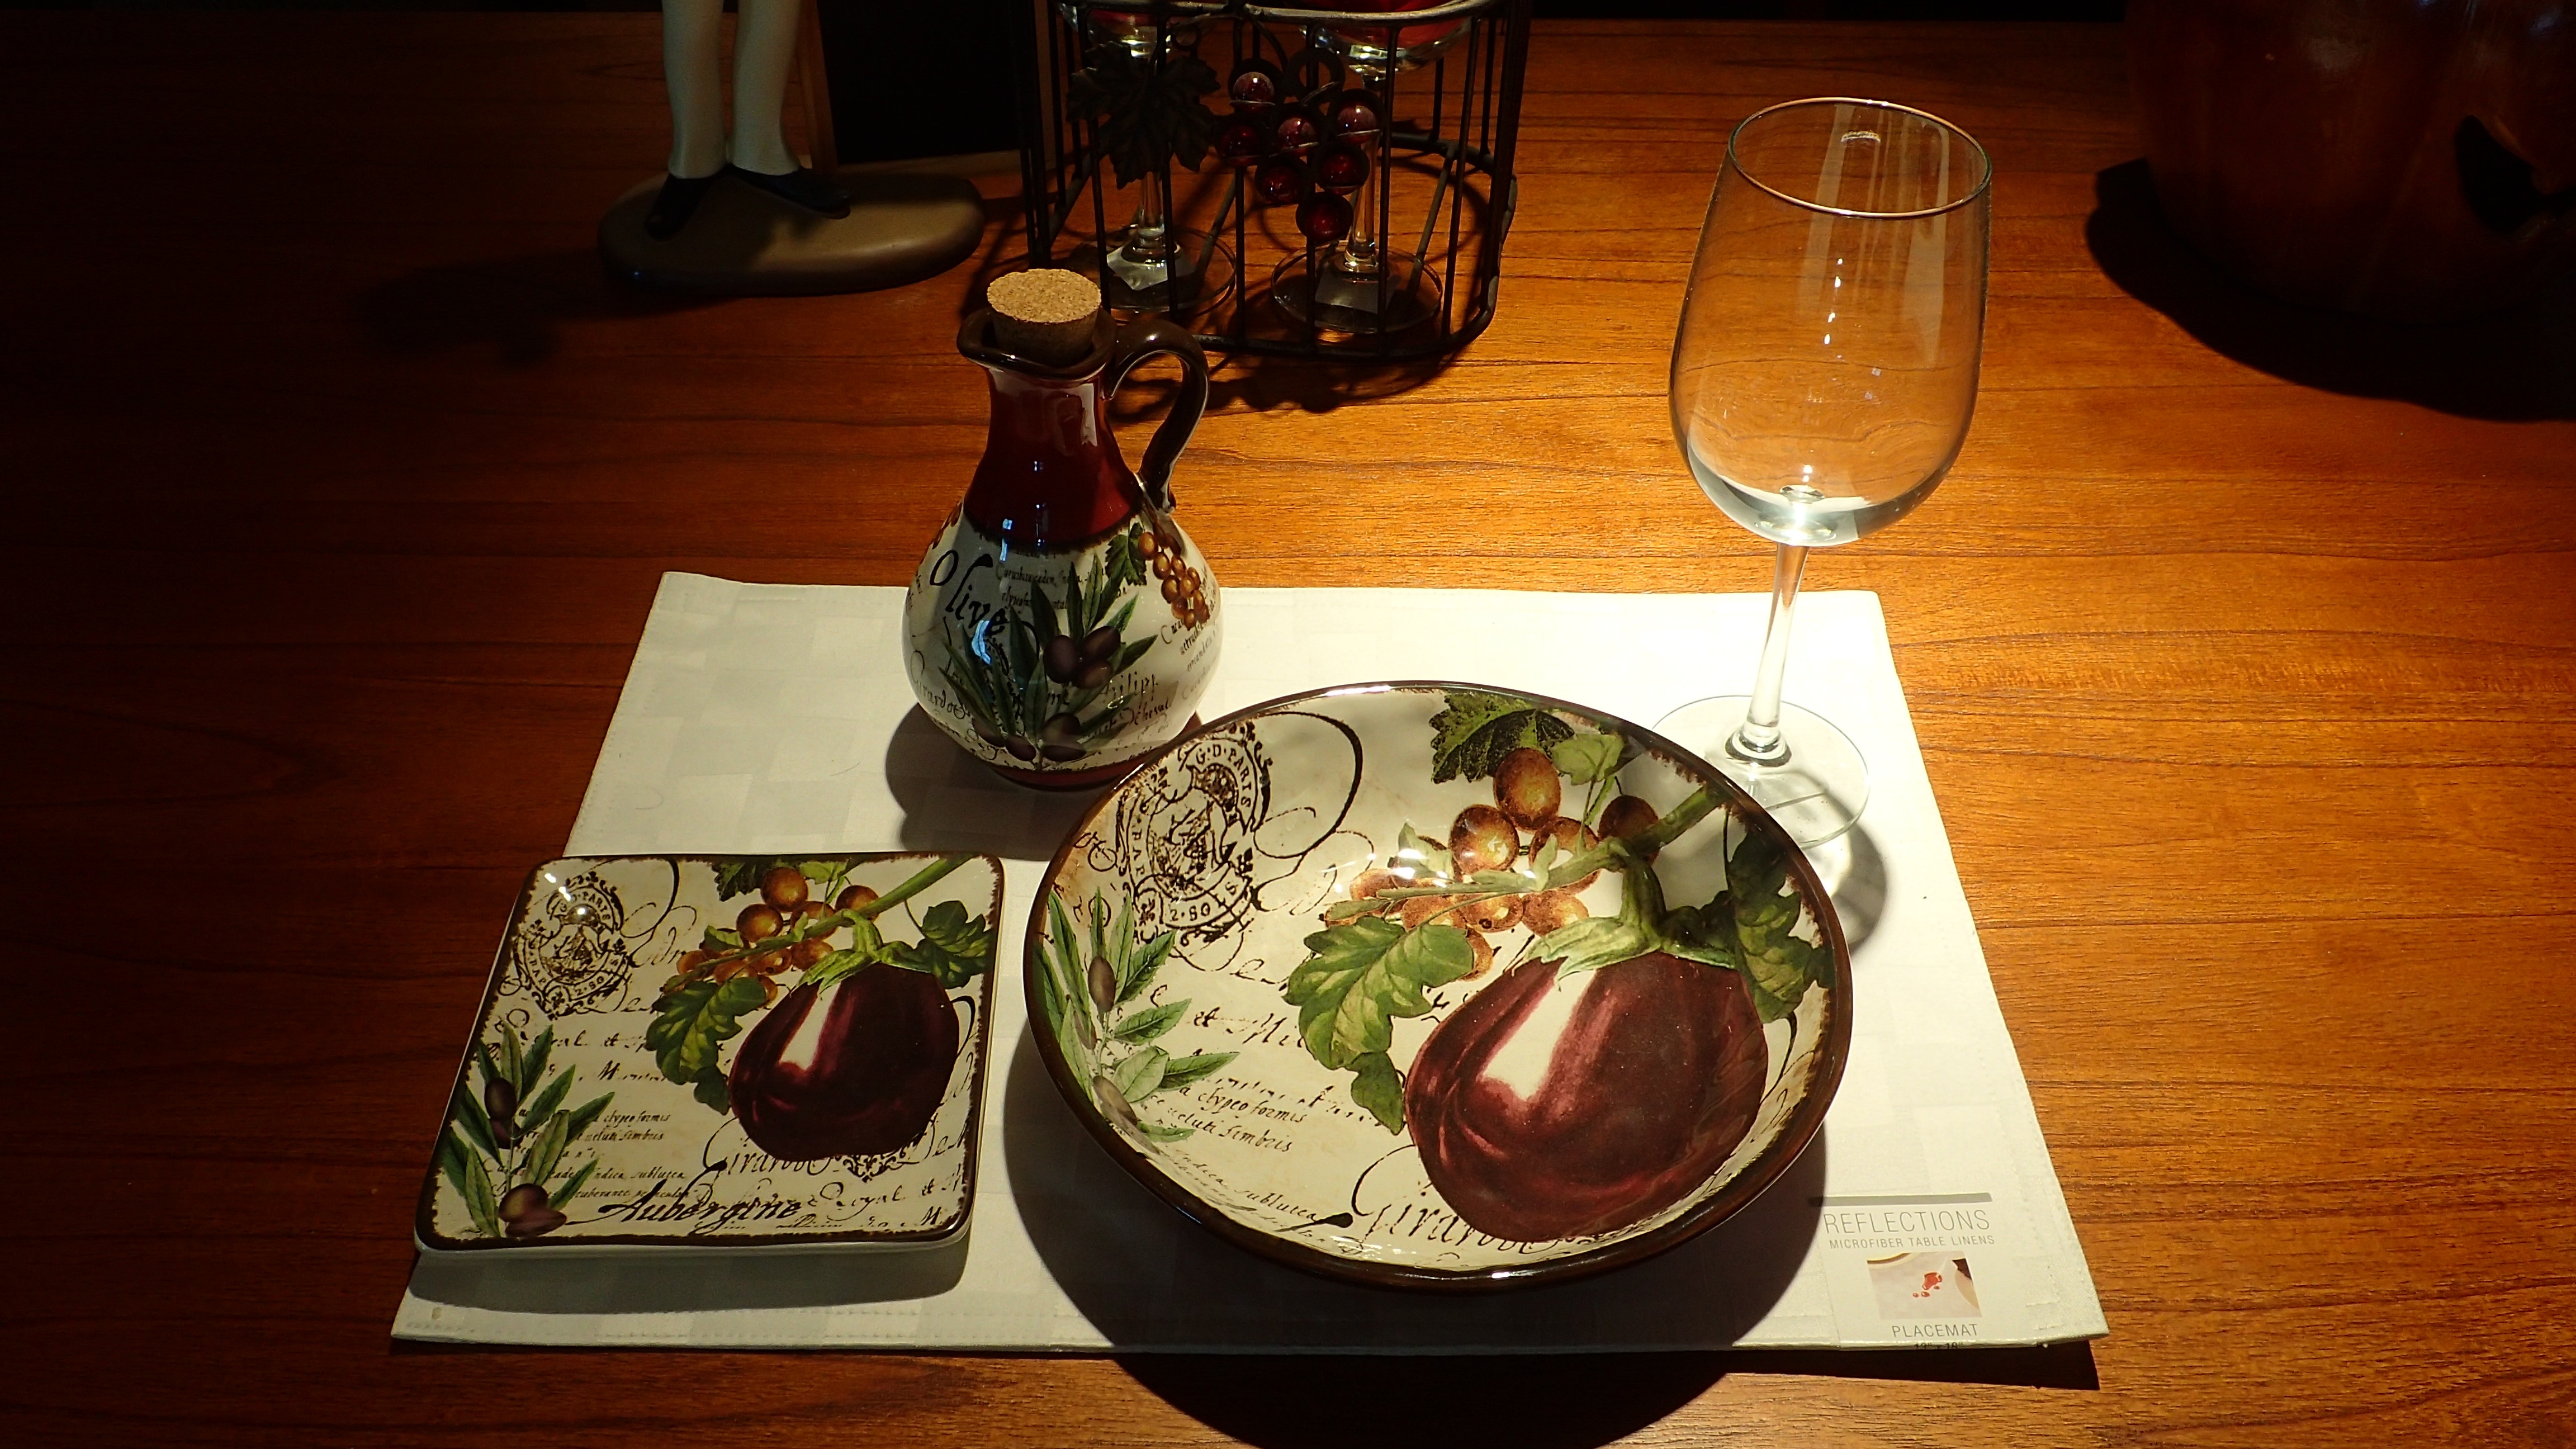
table, wood, wine, glass, restaurant, meal, food, plate, drink, empty, lunch, mat, dinner, shape, setting, nobody, dining table, sense, empty plate